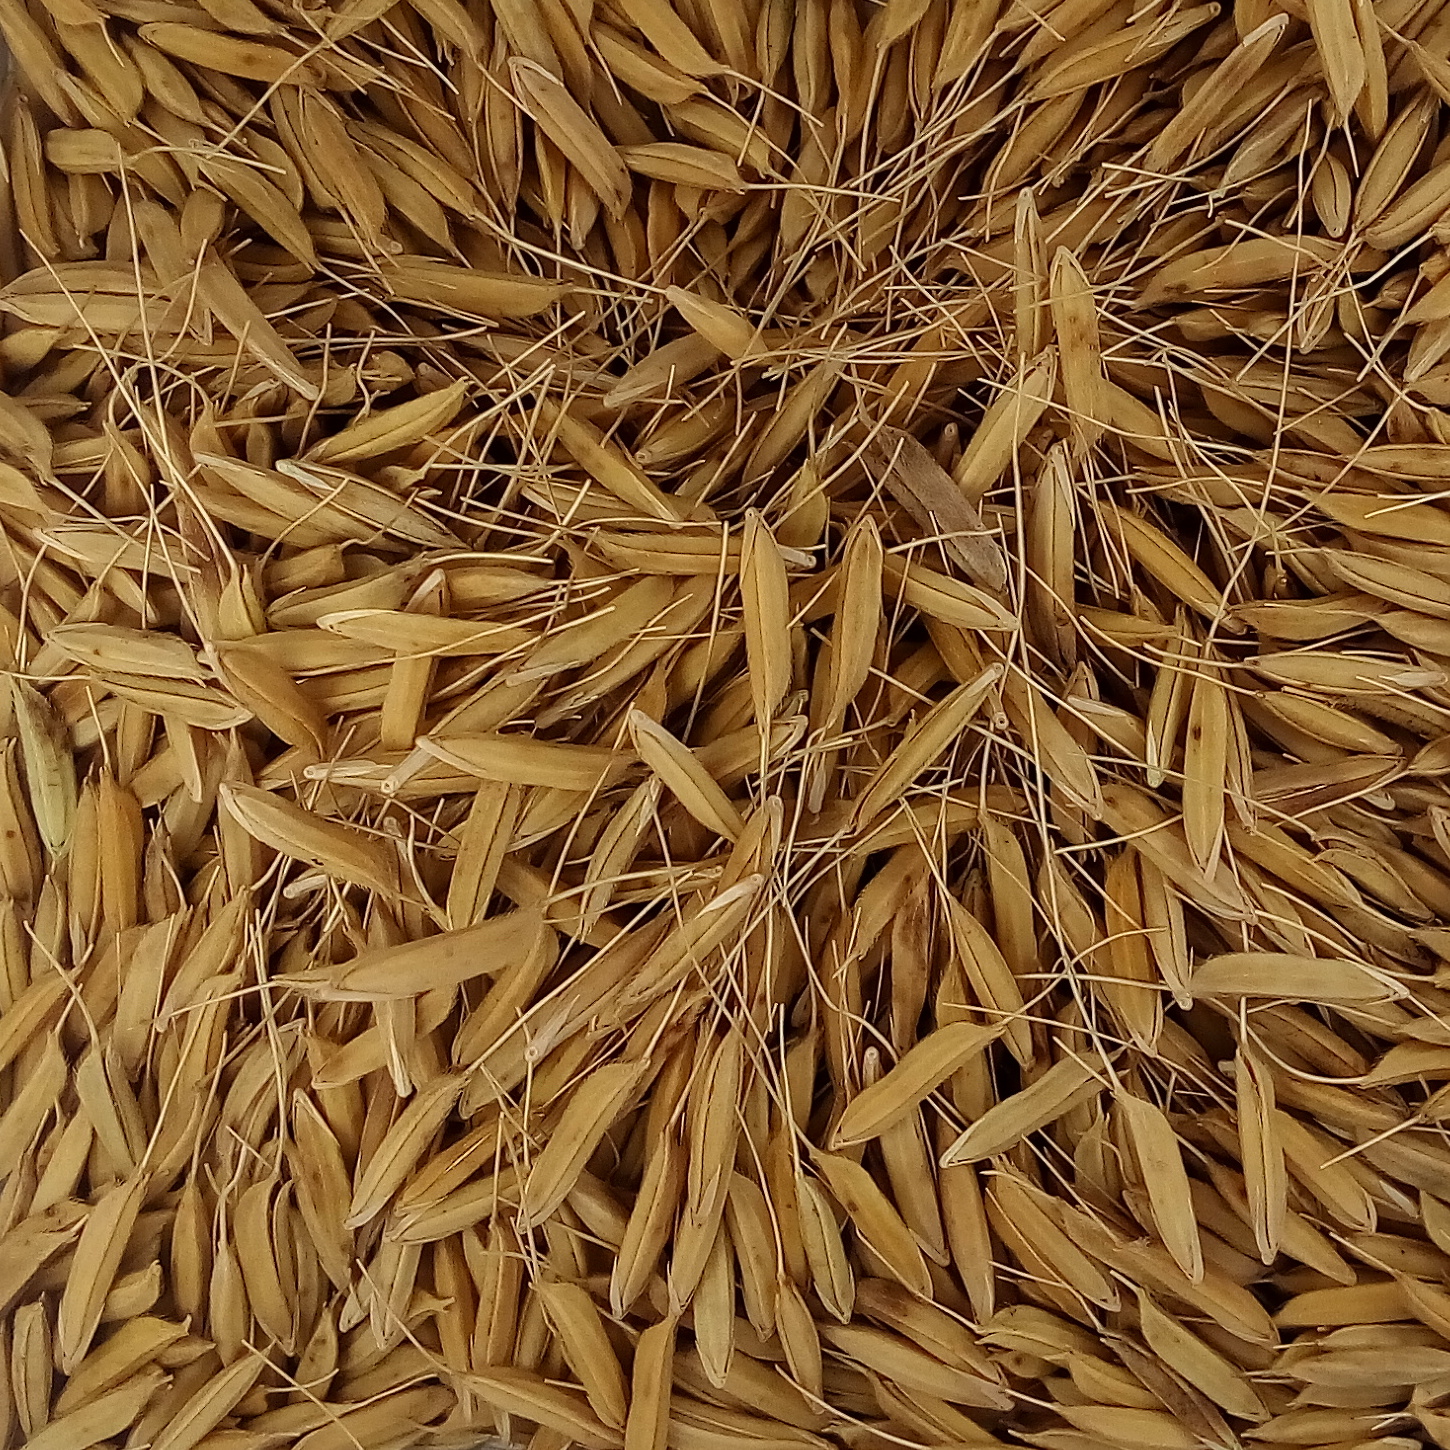
Rice seed variety: PB_6